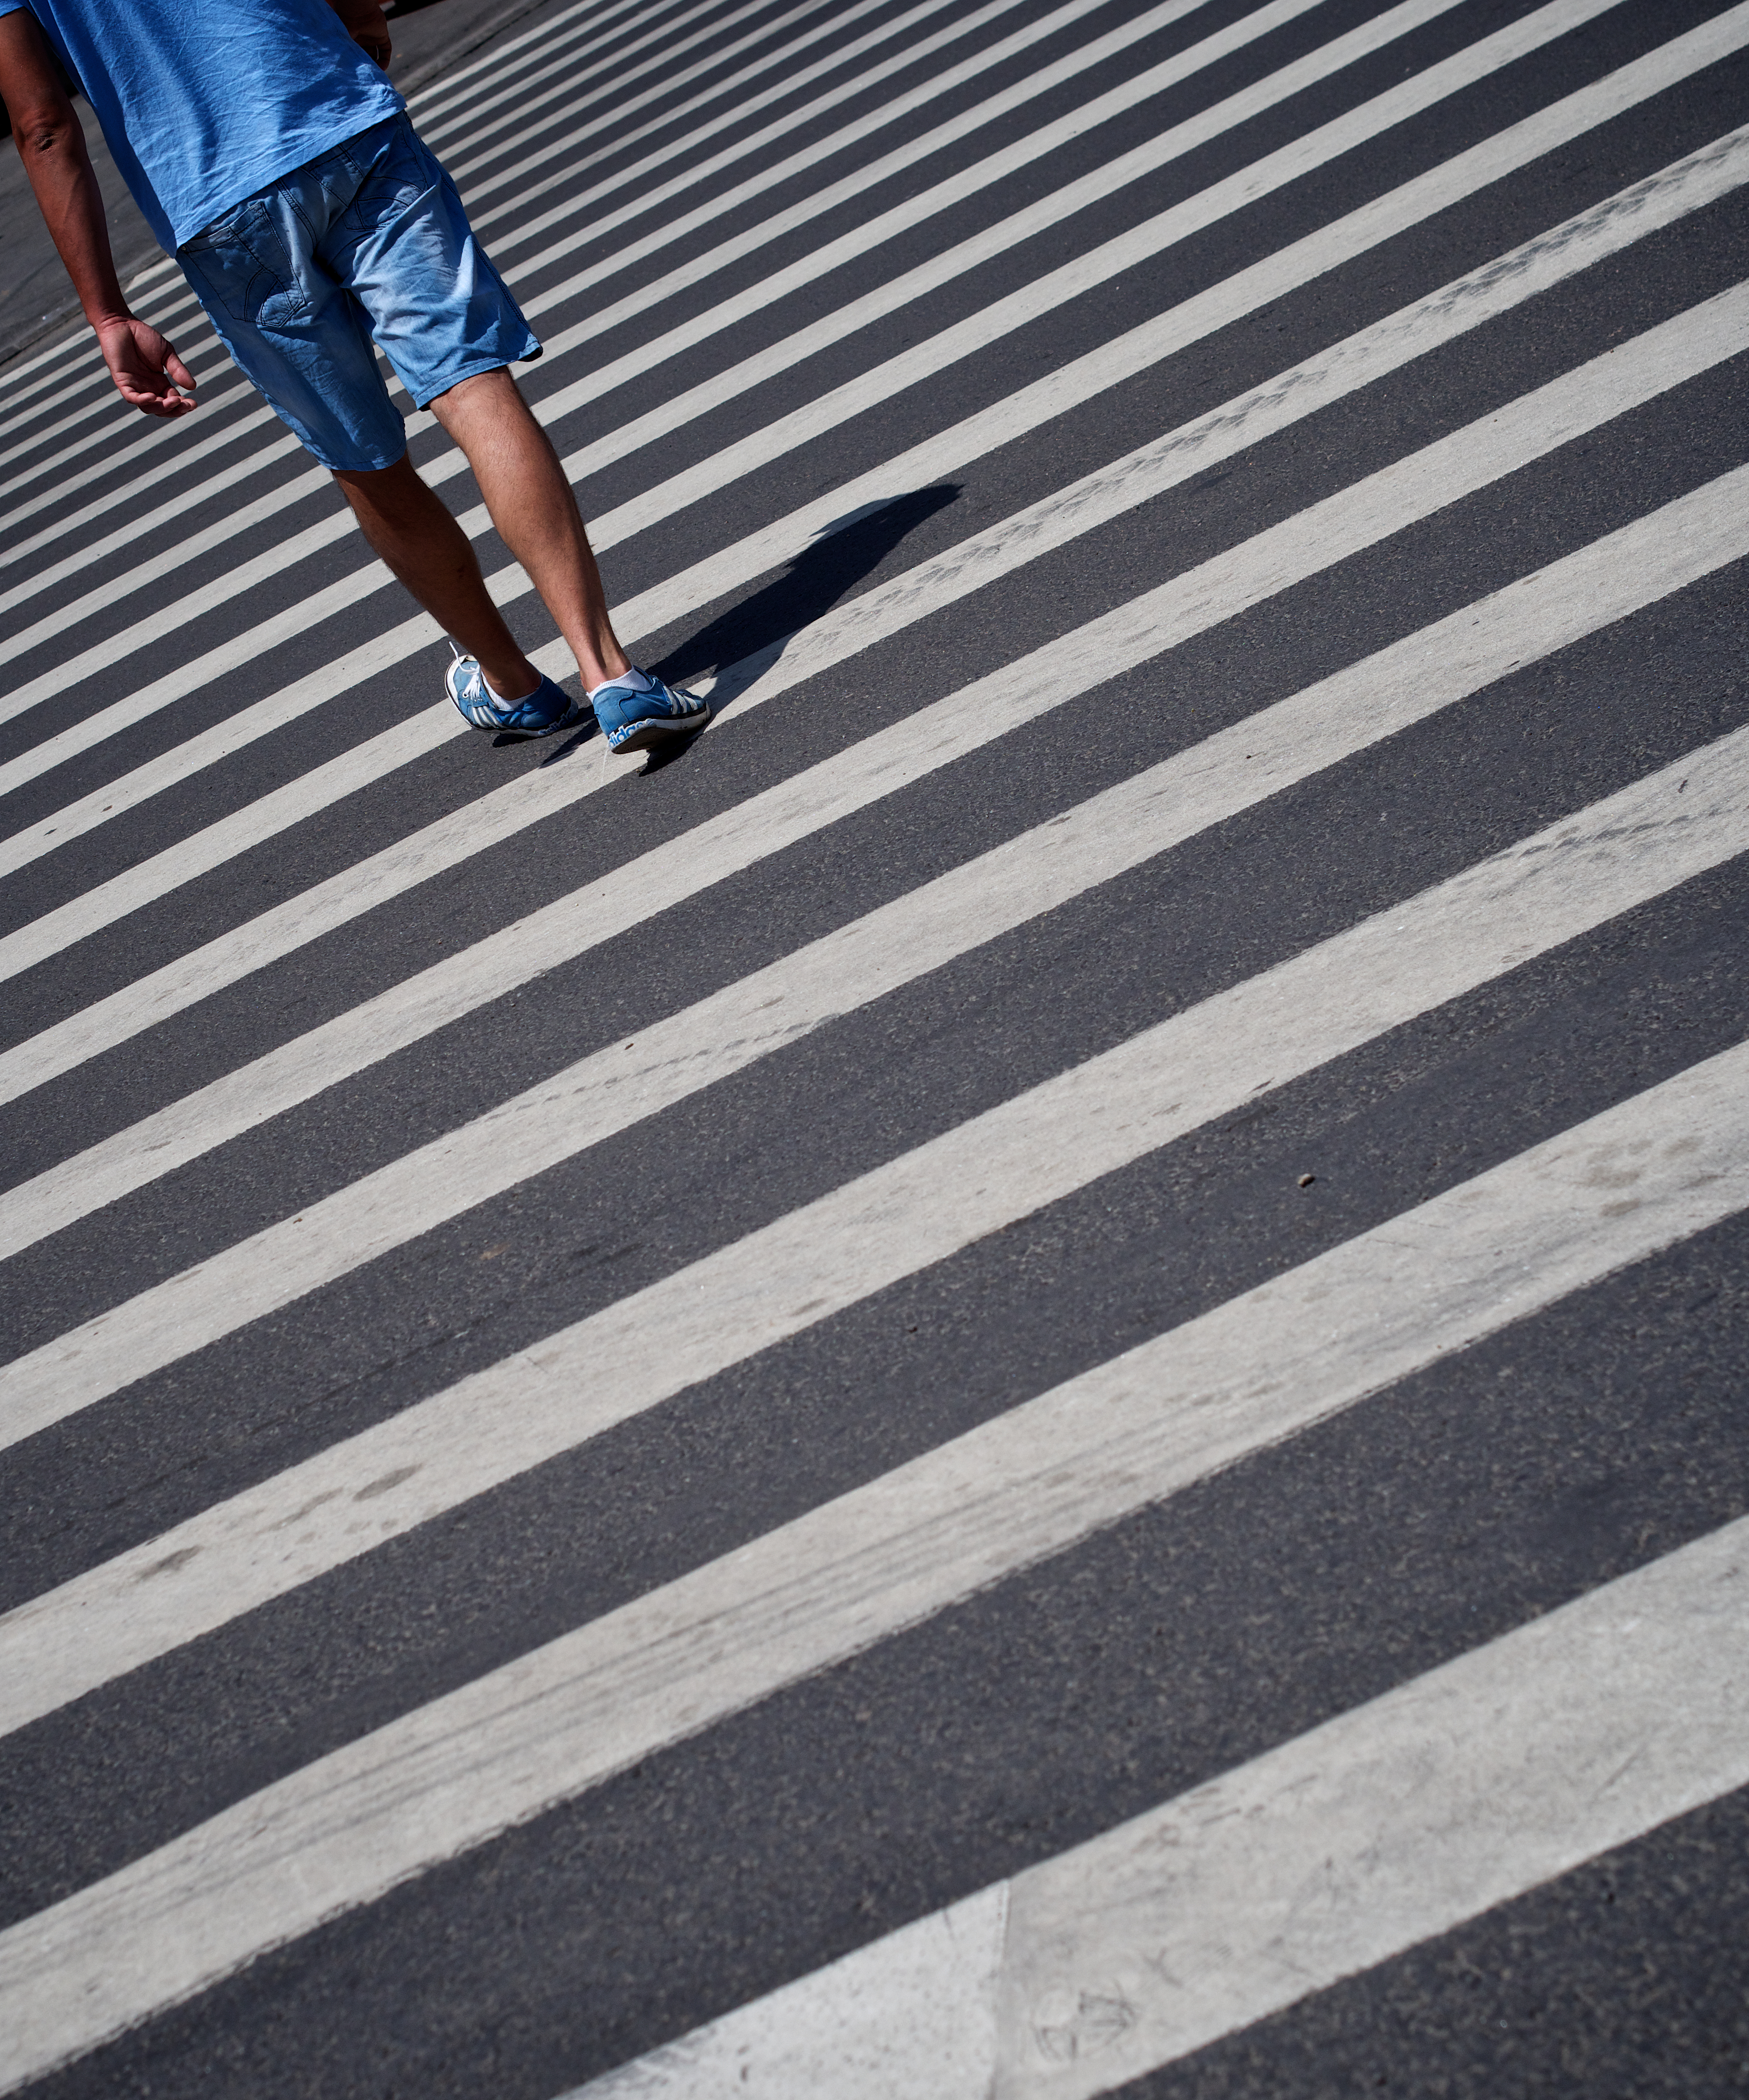
black and white, road, white, street, photography, floor, asphalt, walkway, ebook, pattern, line, training, blue, black, monochrome, lane, streetphotography, flickr, thomas, video, infrastructure, olympus, omd, fuji, zebra crossing, leica, monochrom, leuthard, hcb, thomasleuthard, flooring, pedestrian crossing, road surface